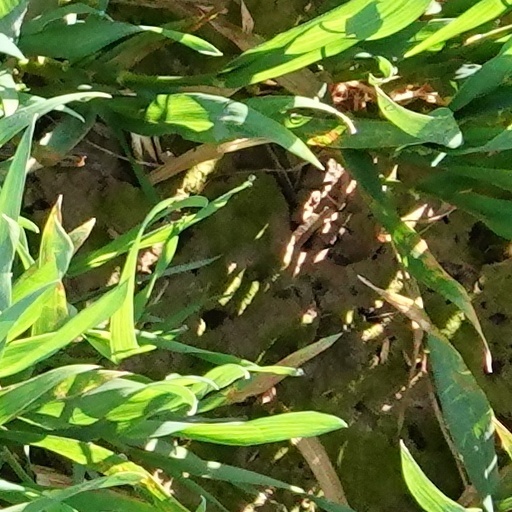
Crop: wheat